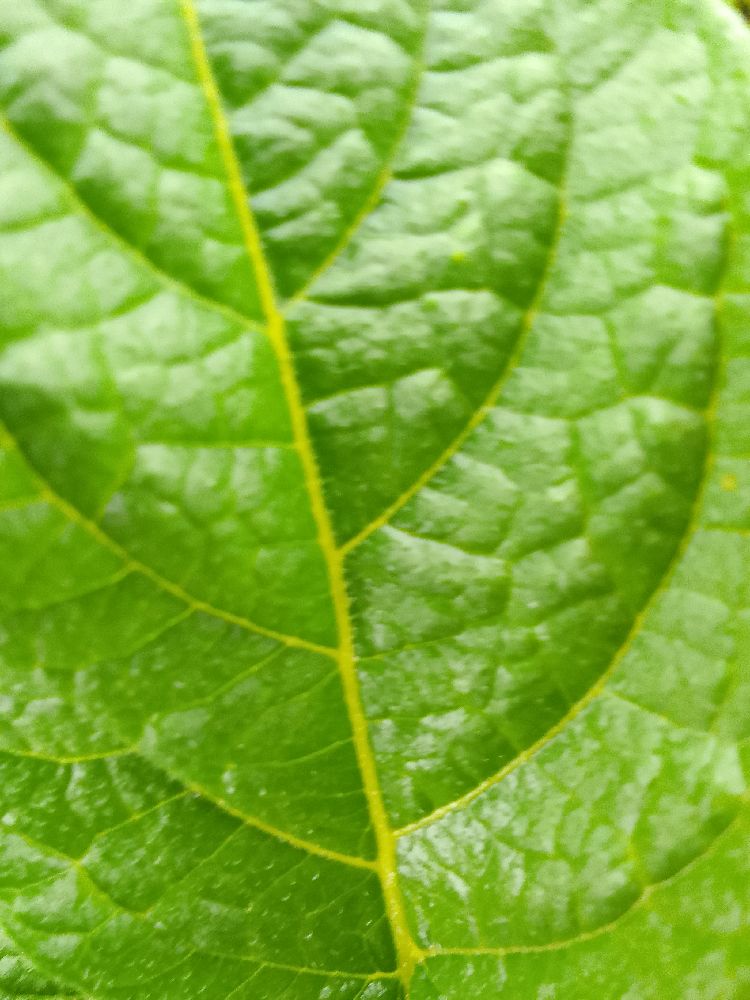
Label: Healthy